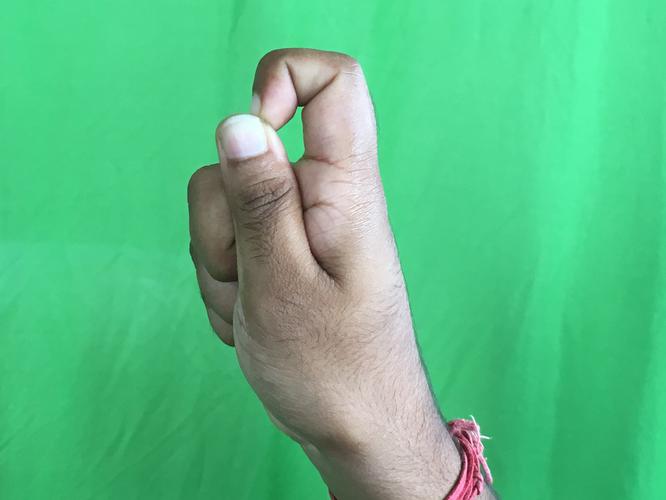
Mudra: Kapith
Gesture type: single_hand